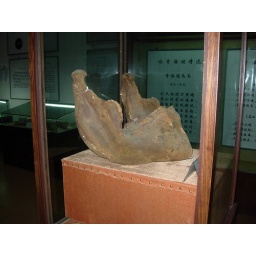
a very old elephant jaw found near the lake. there aren't supposed to be elephants up here....